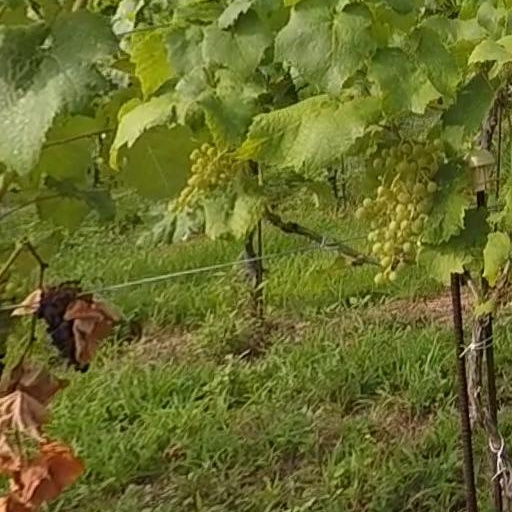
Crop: grape